Vietnamese cash

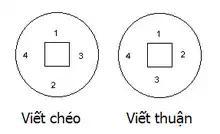
Most Vietnamese cash coins tend to be read top-bottom-right-left, but variants exist where the characters are read clockwise.

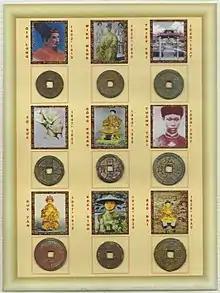
The various cash coins of the Nguyễn dynasty (1802–1945).

Since the reign of the Gia Long Emperor, zinc cash coins had replaced the usage of copper and brass cash coins and formed the basis of the Vietnamese currency system. Under Gia Long the standard 1 văn denomination coins weighed seven and under the Minh Mạng Emperor six (approximately 2.28 grams) which would remain the standard for future rulers. Zinc cash coins produced in Hanoi under the Tự Đức Emperor had the mint mark on them, with there being another mint in Sơn Tây.